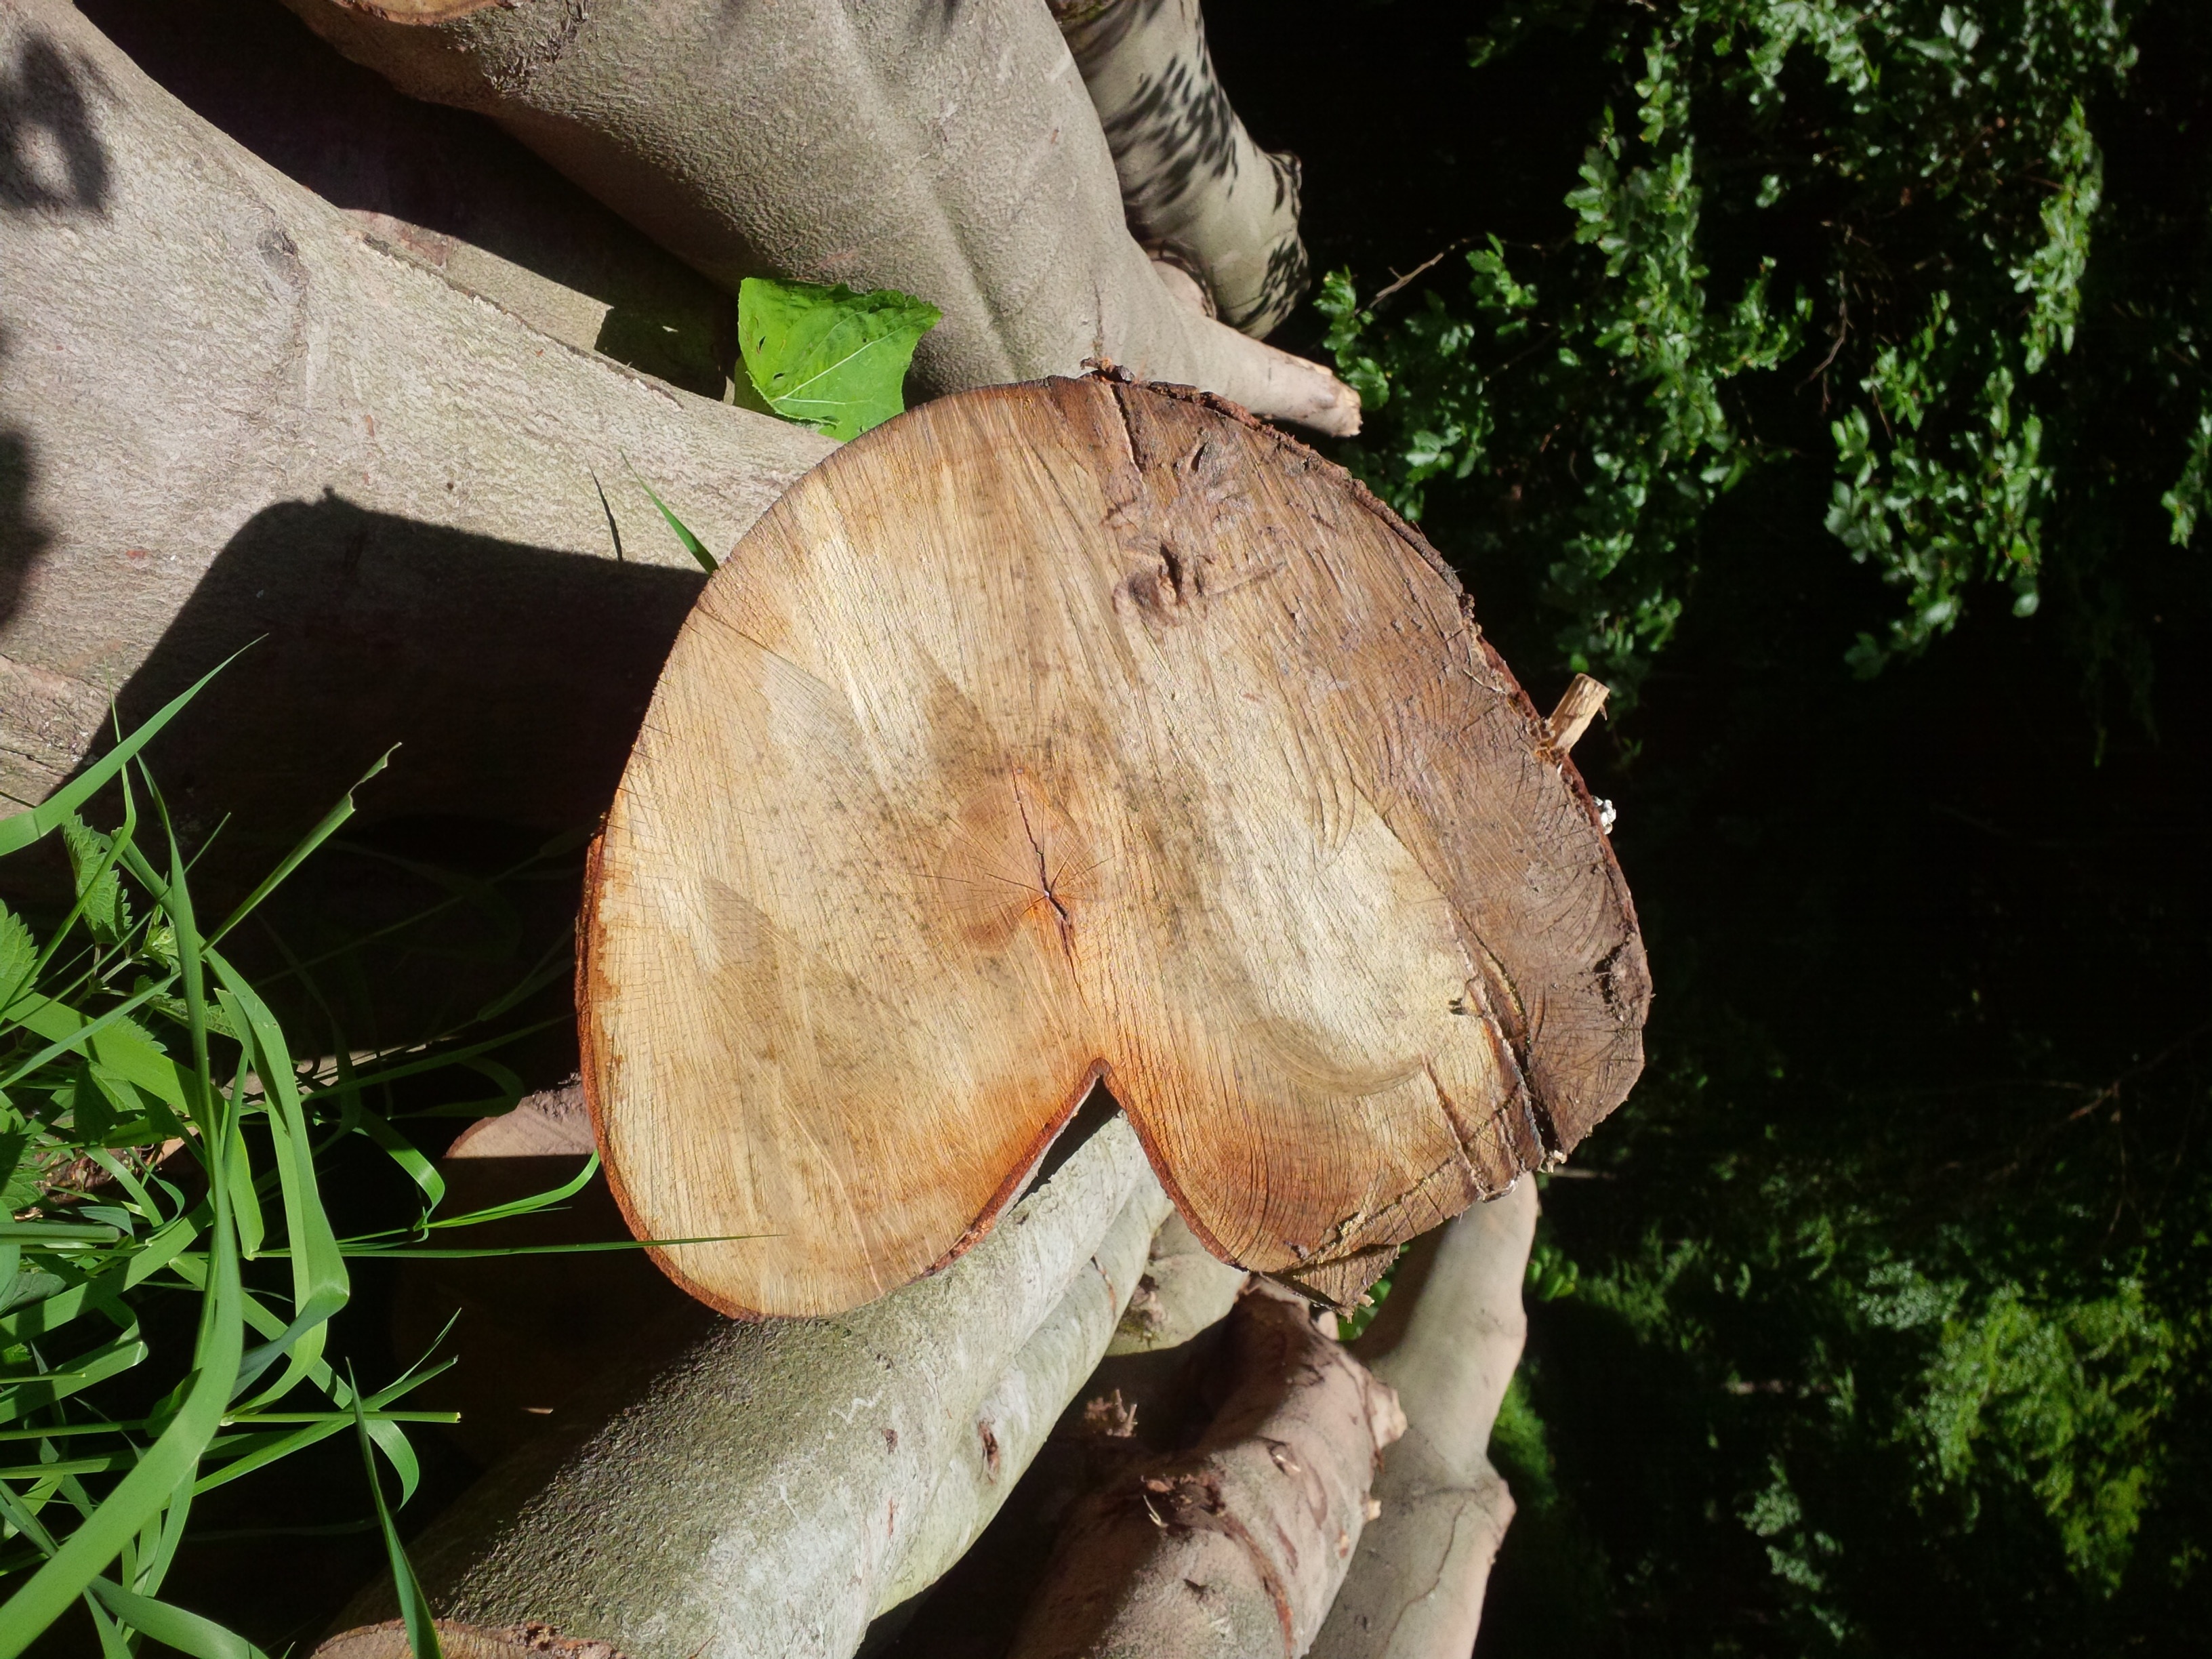
tree, nature, forest, wood, leaf, trunk, love, heart, soil, botany, mushroom, flora, wooden structure, fungus, woodland, bolete, oyster mushroom, plant stem, woody plant, medicinal mushroom, agaricomycetes, penny bun